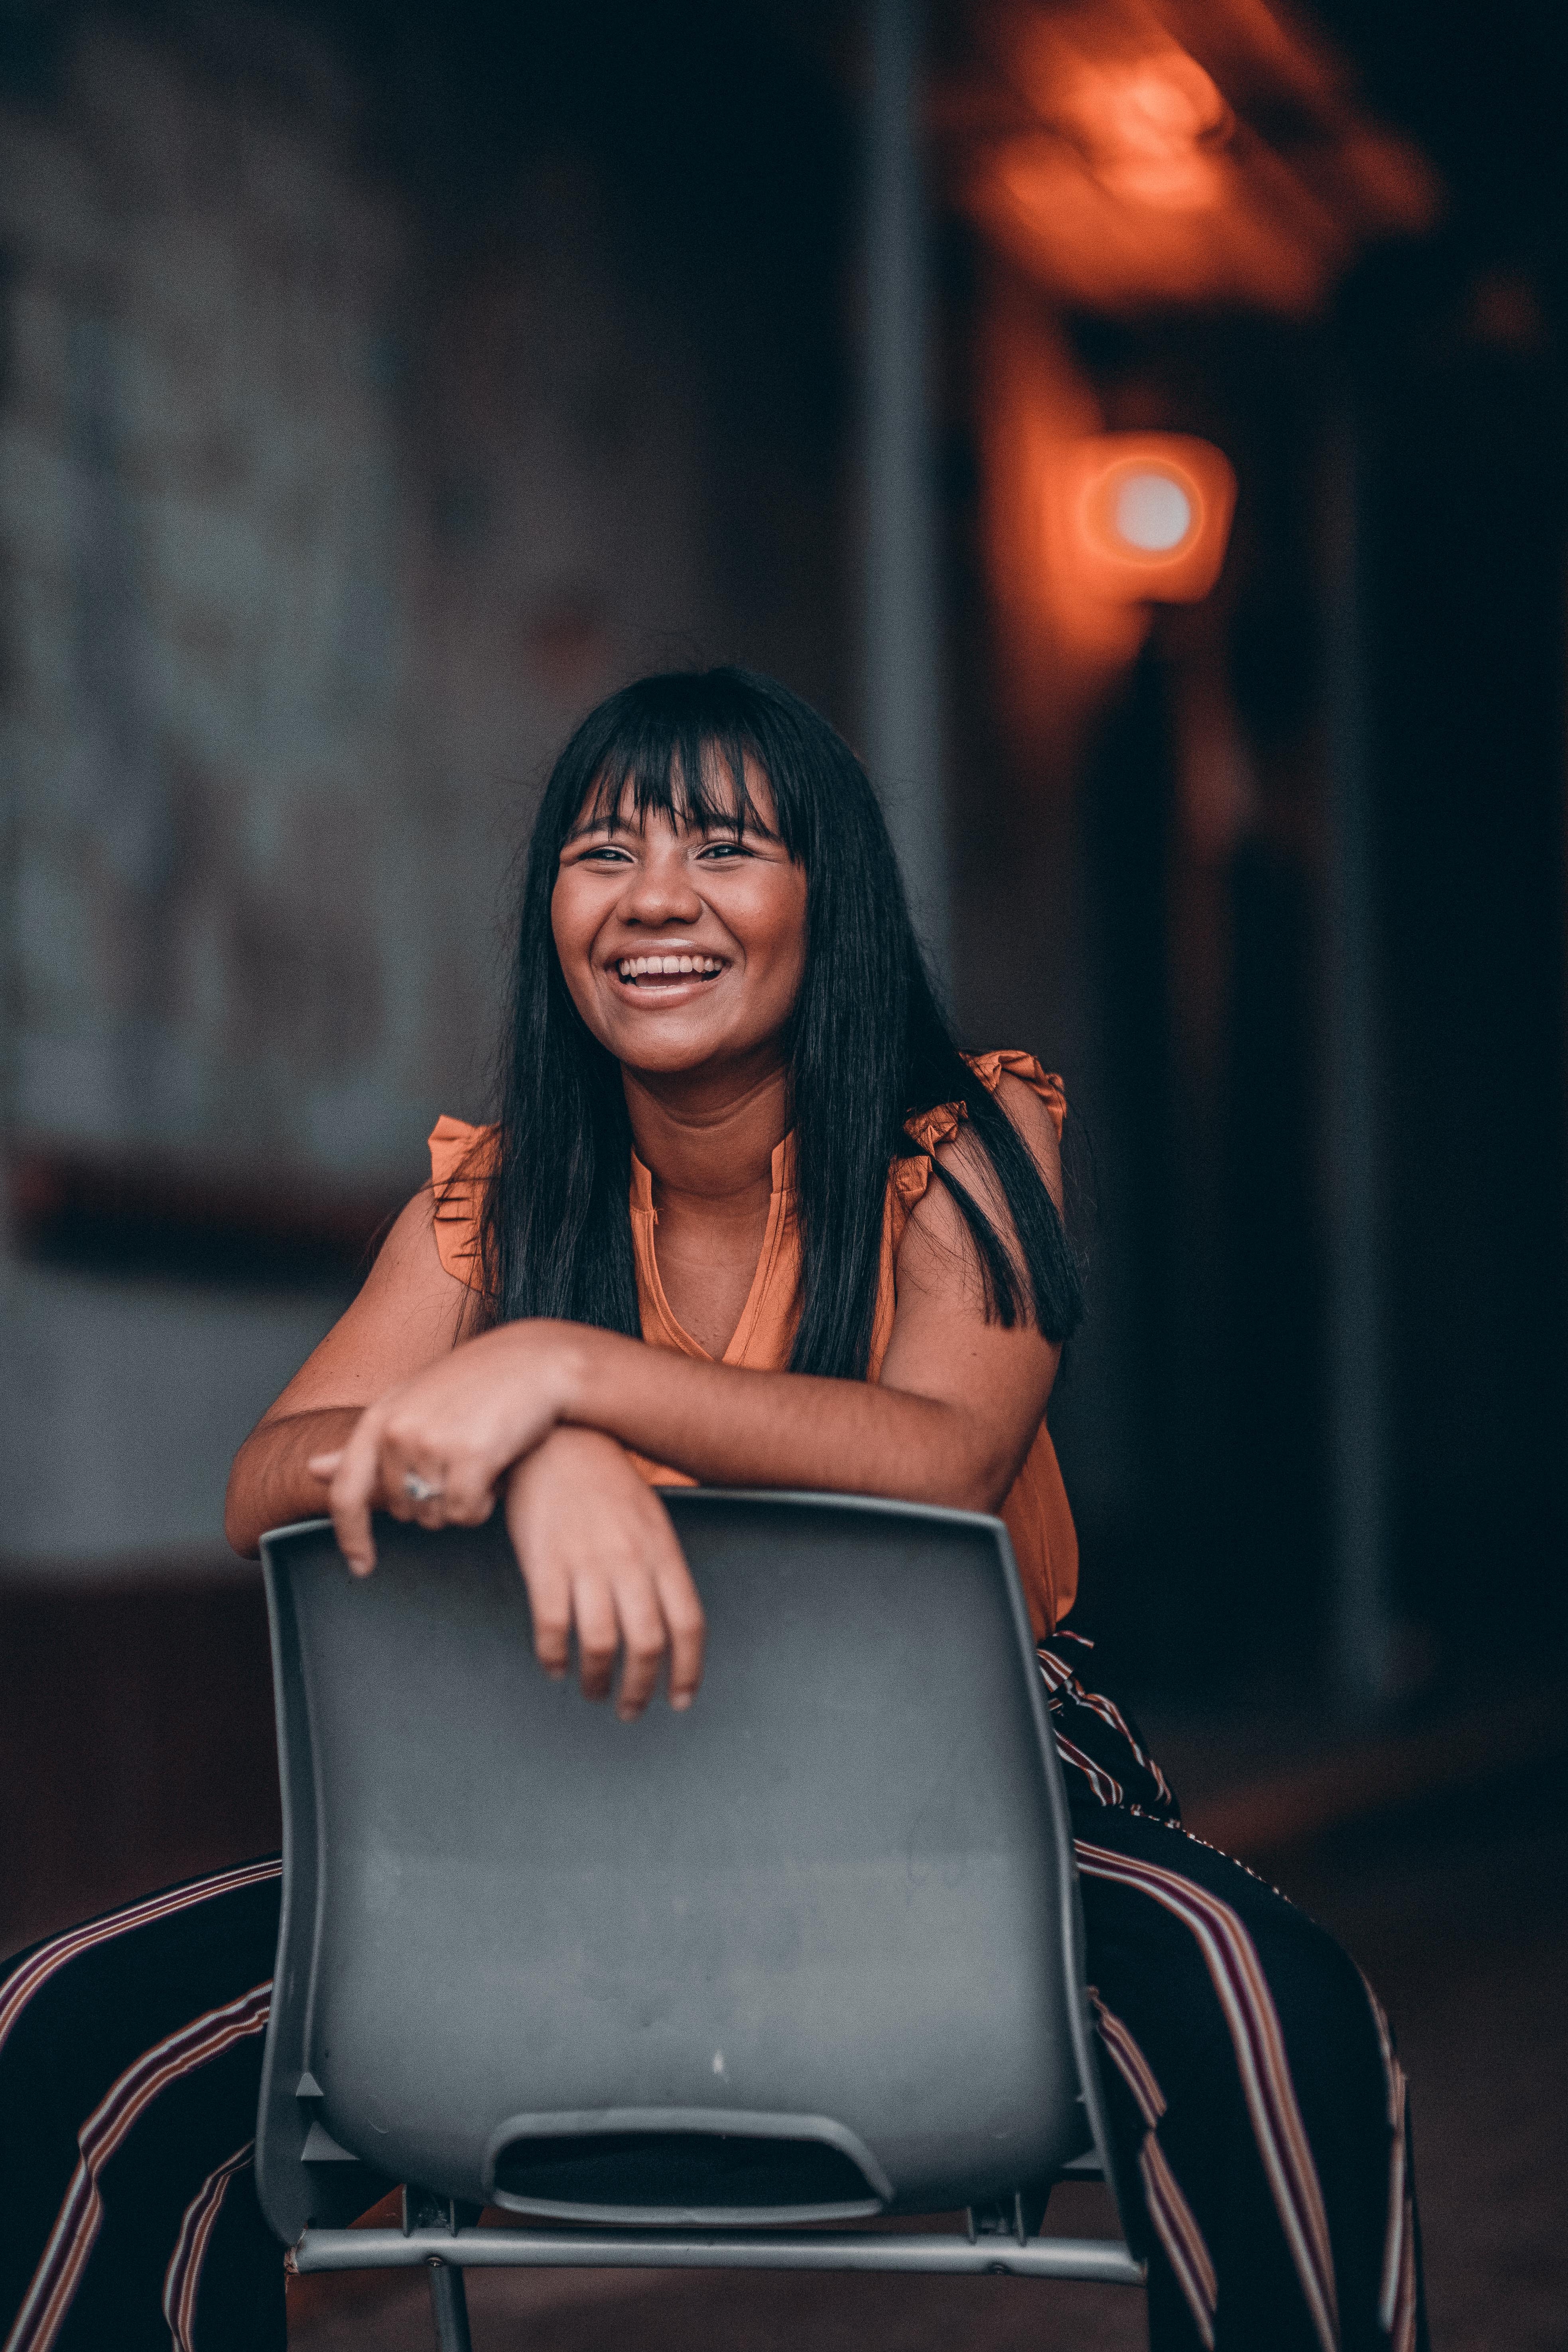
beauty, lady, girl, photography, sitting, fun, human, smile, portrait